Takaida-Chūō Station

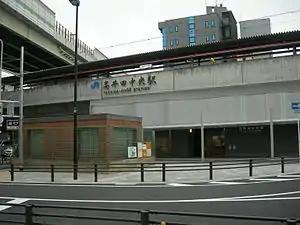
Takaida-Chūō Station, March 2008

is a passenger railway station located in the city of Higashiōsaka, Osaka Prefecture, Japan, operated by the West Japan Railway Company (JR West). It is directly above but not connected with the Osaka Metro Takaida Station. There are no direct transfers between the two stations. Passengers transferring between the two stations must transfer at street level.